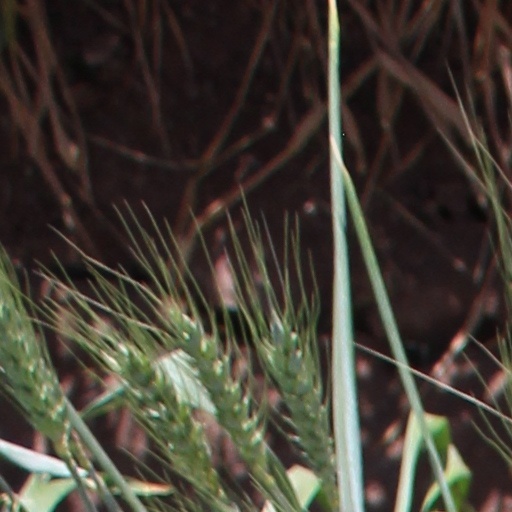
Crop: wheat